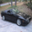
Label: automobile